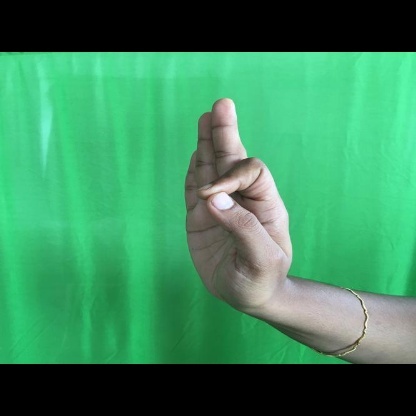
Mudra: Aralam